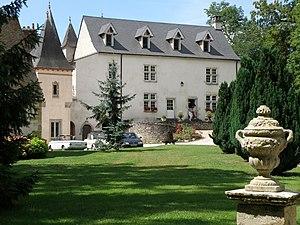
Melin, hameau de la comm. d'Auxey-Duresses (Côte-d'Or, Bourgogne, France). Château.